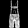
Label: Trouser